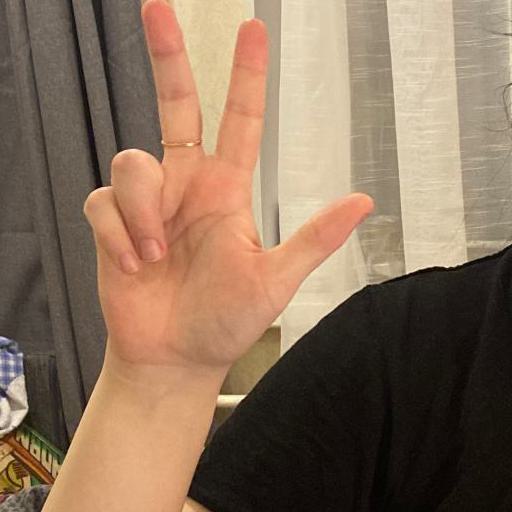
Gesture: three2